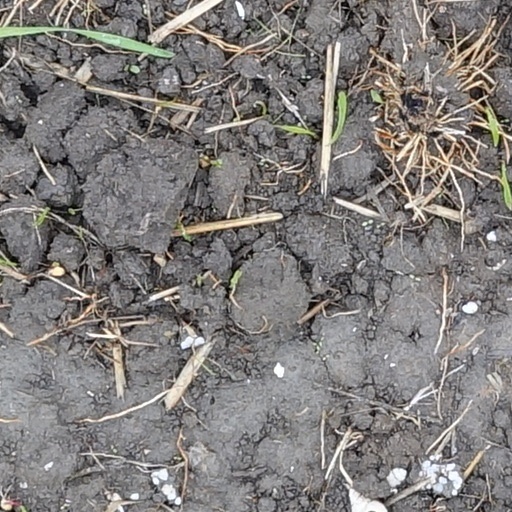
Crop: wheat